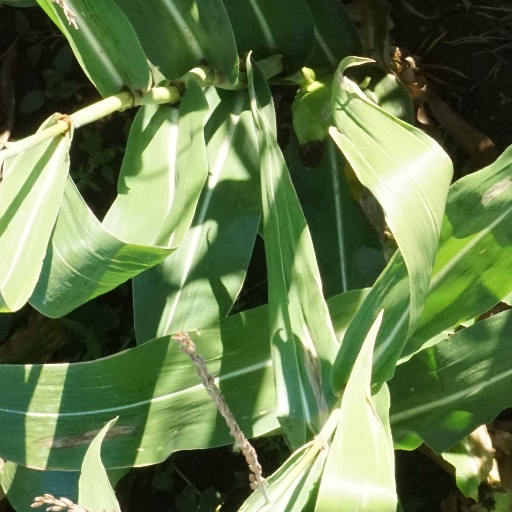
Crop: maize; corn